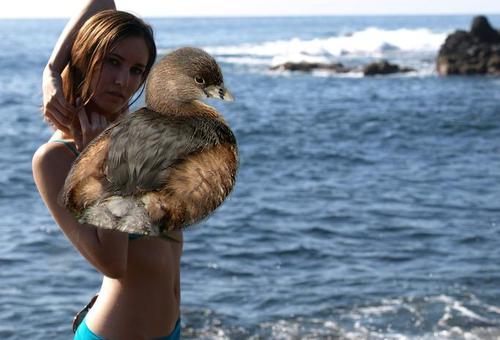
Bird species: Pied_billed_Grebe
Bird type: waterbird
Background: water